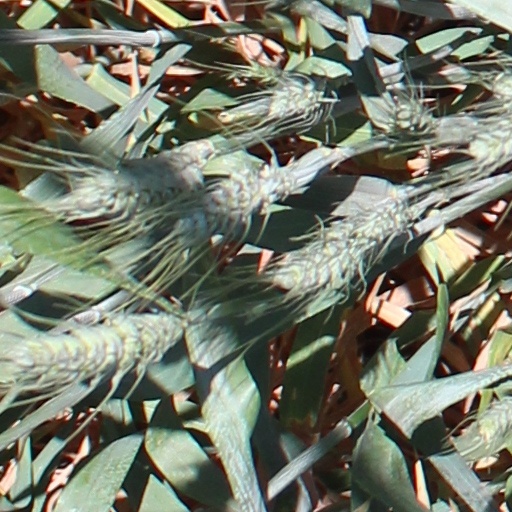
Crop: wheat